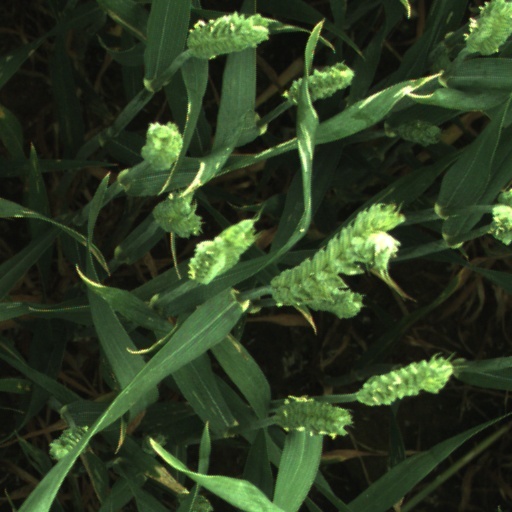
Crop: wheat